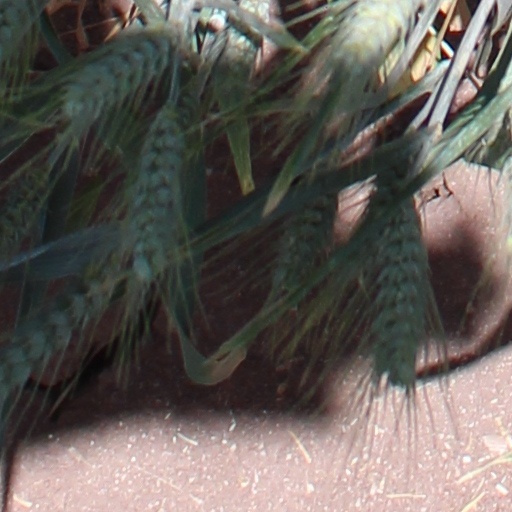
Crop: wheat